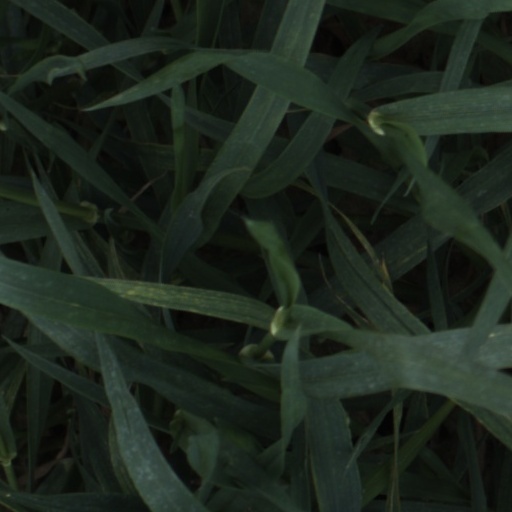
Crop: wheat